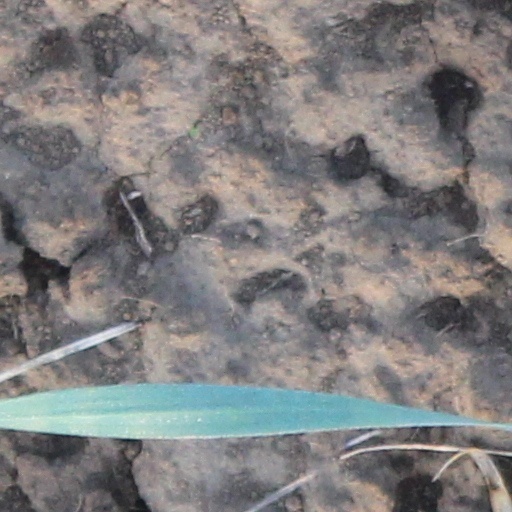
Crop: wheat